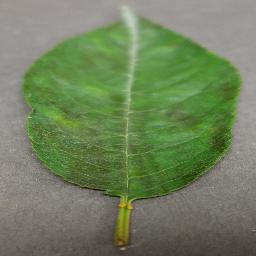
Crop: cherry
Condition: (including_sour)_powdery_mildew